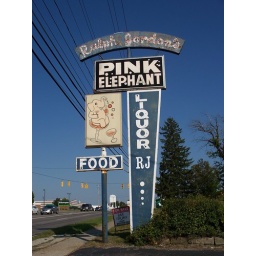
Neon, metal and plastic sign for Ralph Jordan's Pink Elephant in Austintown, Ohio.